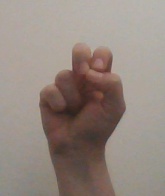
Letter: gaaf